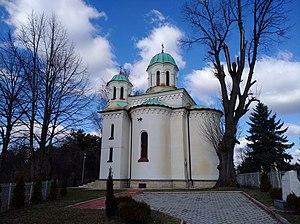
Église orthodoxe serbe Saint-George à Tuzla, en Bosnie-Herzégovine.